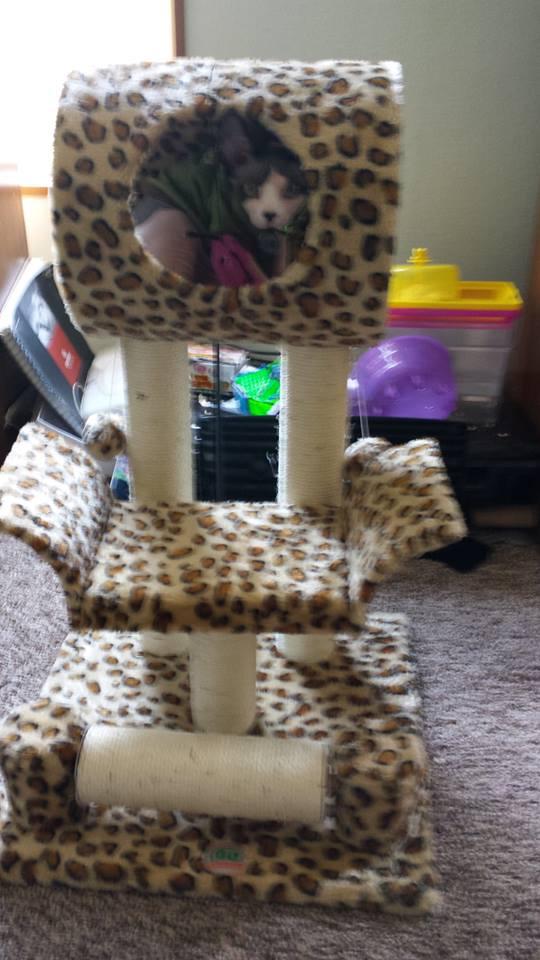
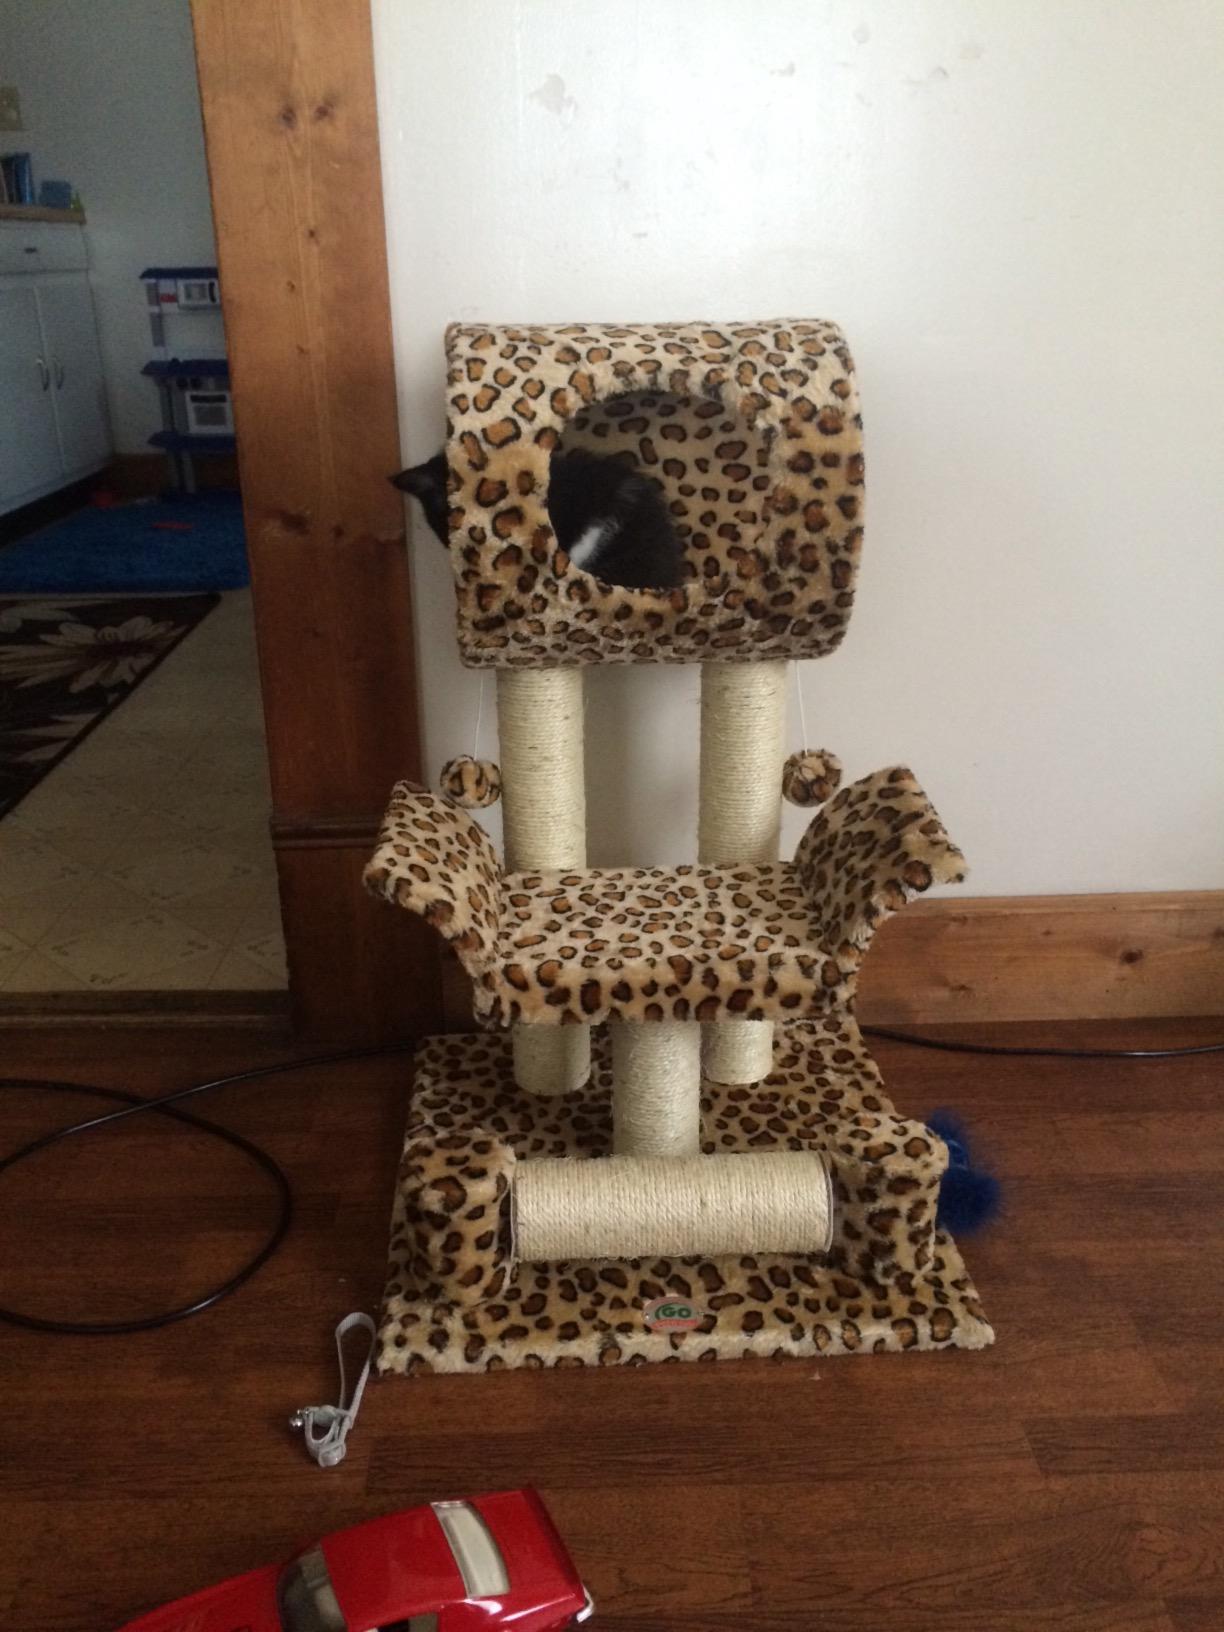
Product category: items_cat tree
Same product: yes